Castle of Beja

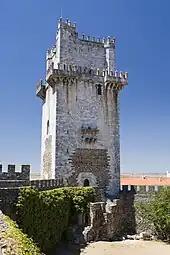
Detail of the keep tower with its alternating rectangular and polygonal floors

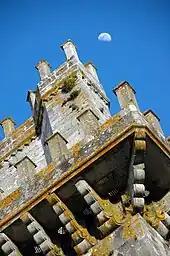
Detail of the machicolations from the first floors to the third

The remnants of the castle are situated on a hilltop, along which extends the wall fortifications of the city Beja, encircled by landscaped gardens. Immediately nearby are the Sé Cathedral, Chapel of Santo Amaro, the building of the Hospital da Misericórdia, residences of the Guedes and Campos families, and municipal palace.